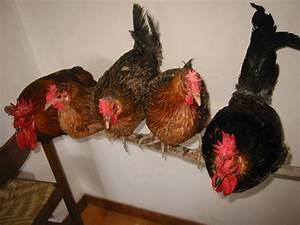
Label: gallina